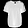
Label: Shirt